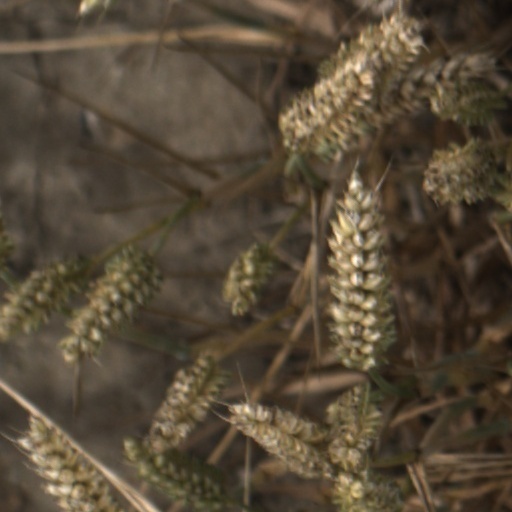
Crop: wheat